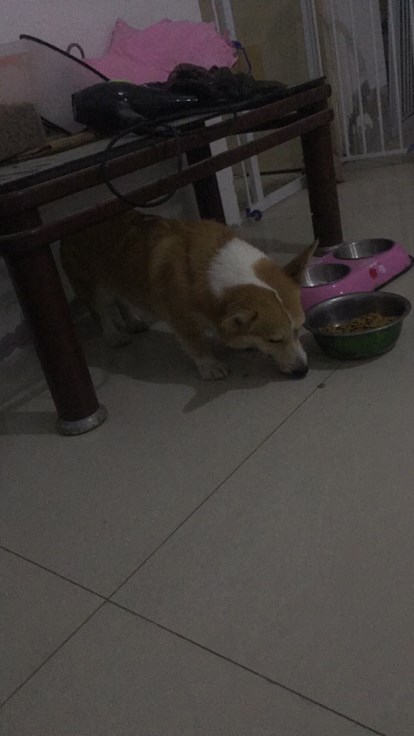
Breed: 2909-n000116-Cardigan